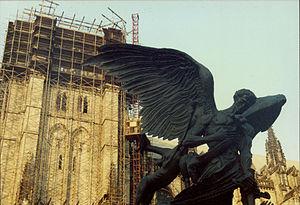
La cathédrale Saint-Jean le Théologien de New York est une cathédrale de New York, siège du diocèse de New York au sein de l'Église épiscopalienne des États-Unis. Elle est située au 1047 Amsterdam Avenue dans le quartier de Morningside Heights de l'arrondissement de Manhattan.